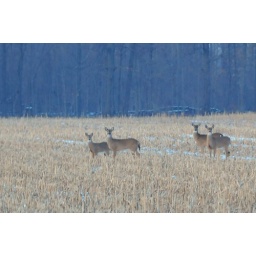
In a corn field near the mississinewa river in grant county indiana